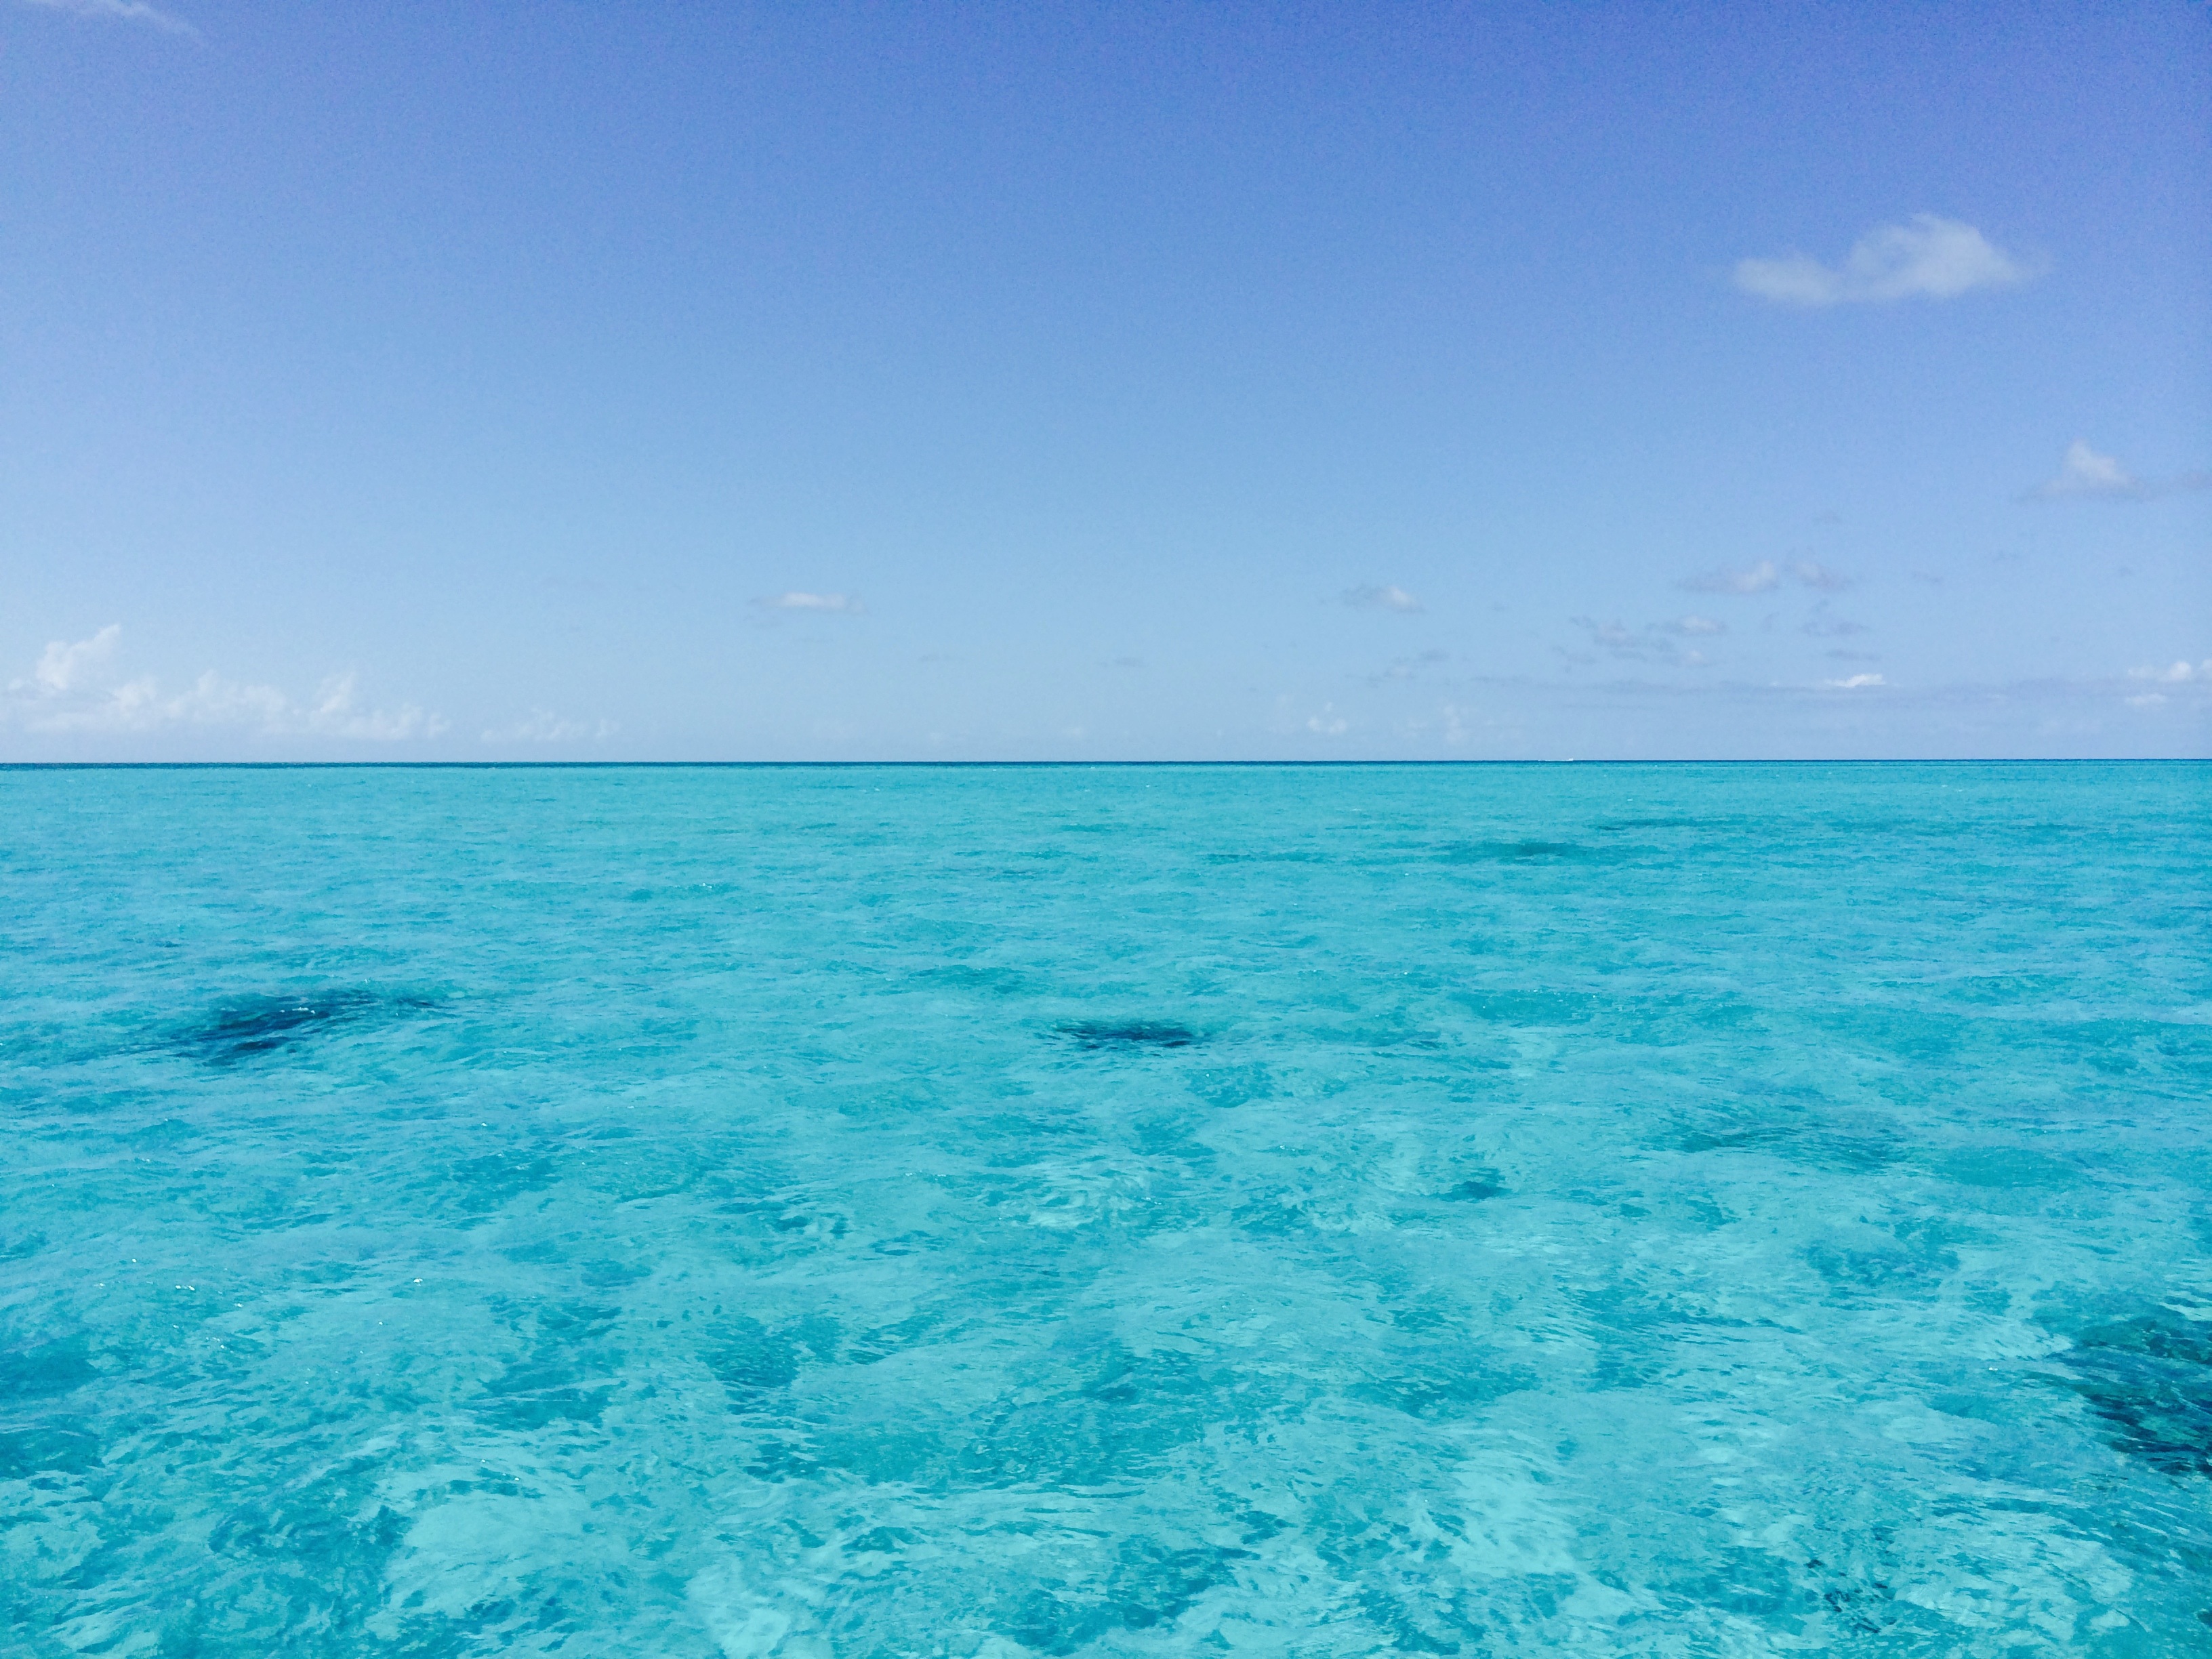
sea, coast, water, ocean, horizon, sky, shore, lagoon, bay, island, body of water, bahamas, caribbean, cape, islet, cay, atoll, wind wave